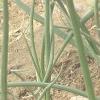
Crop: Onion
Condition: healthy-leaf